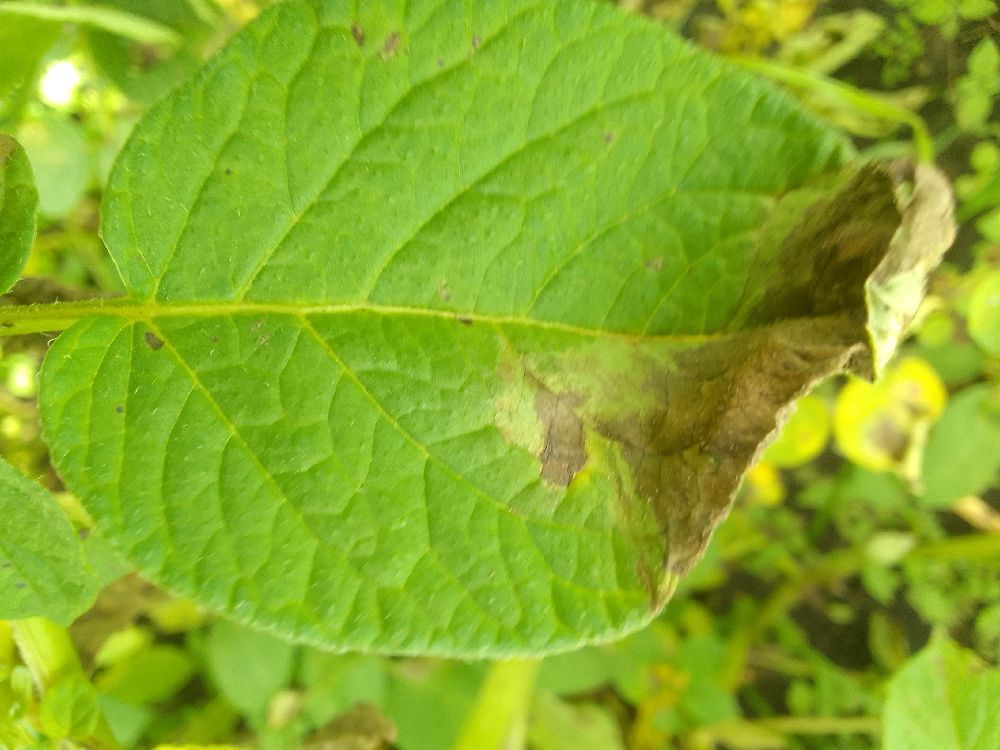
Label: Late blight